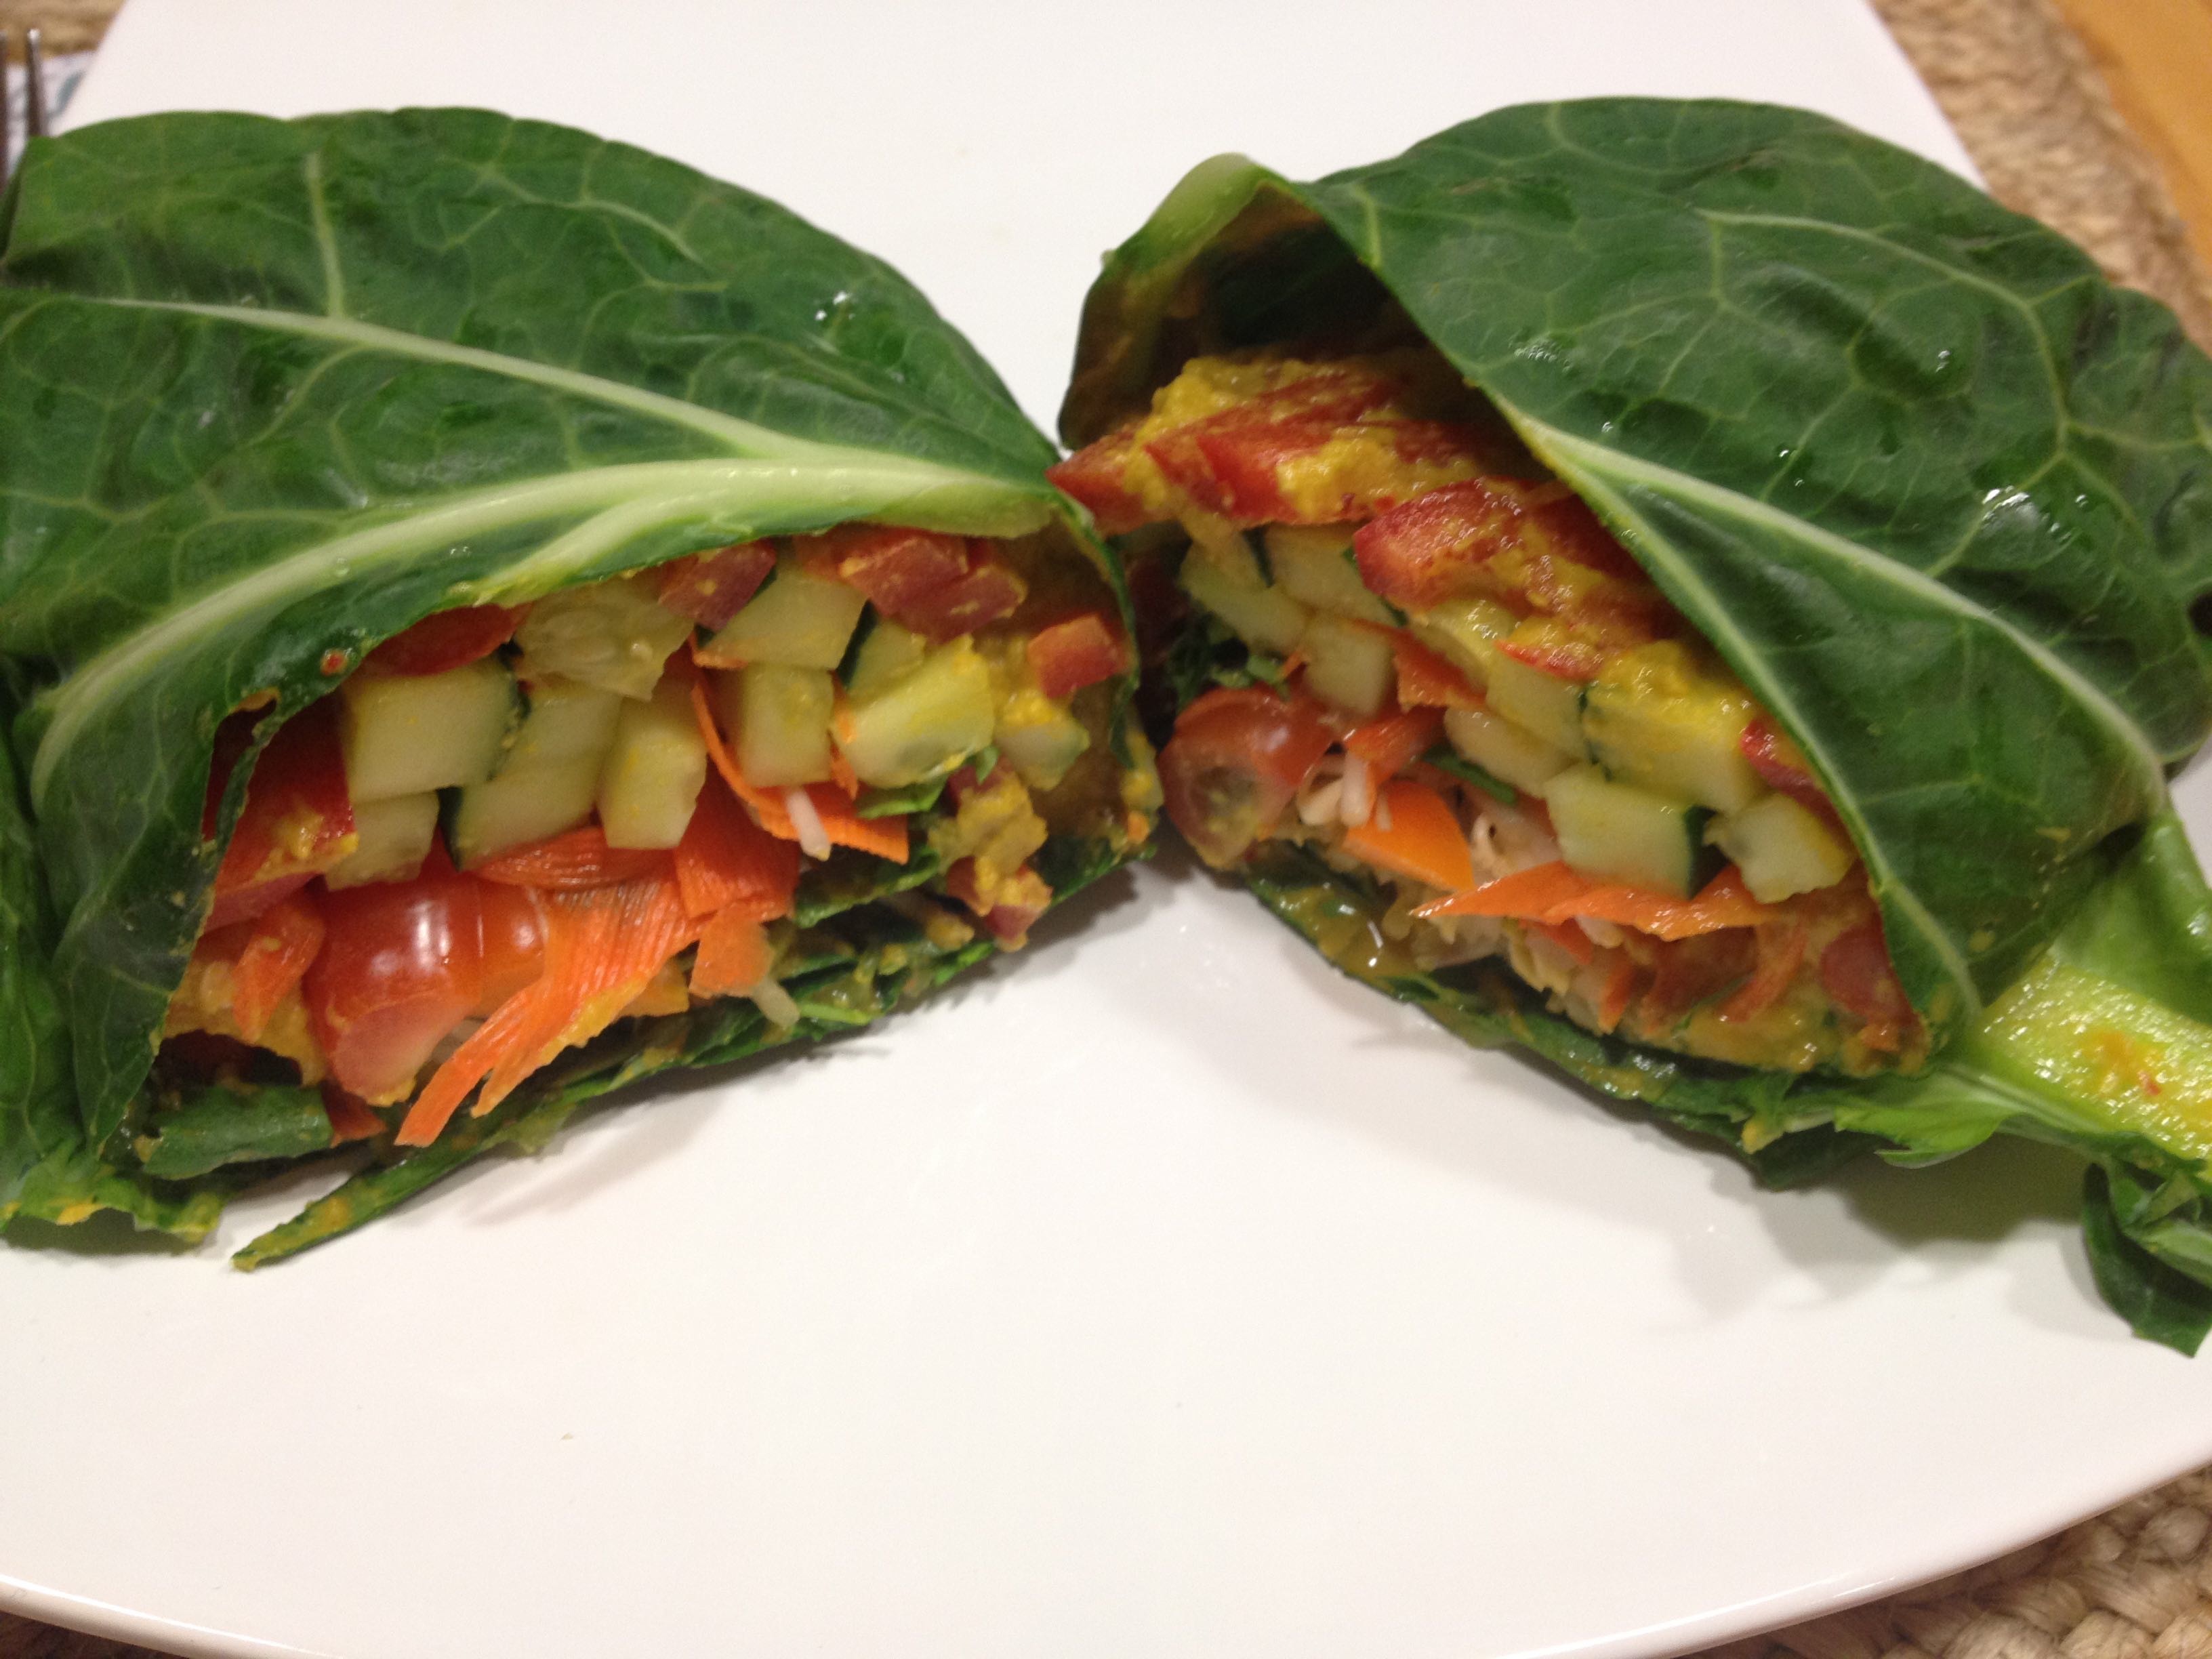
dish, meal, food, salad, produce, vegetable, cuisine, vegetarian food, flowering plant, leaf vegetable